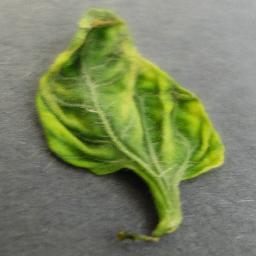
Label: Tomato___Tomato_Yellow_Leaf_Curl_Virus